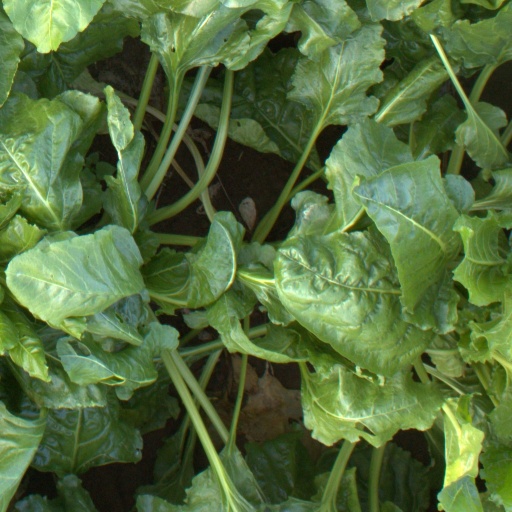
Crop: sugar beet